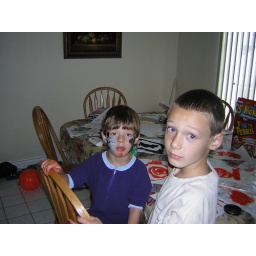
Face painting in the dining room at home